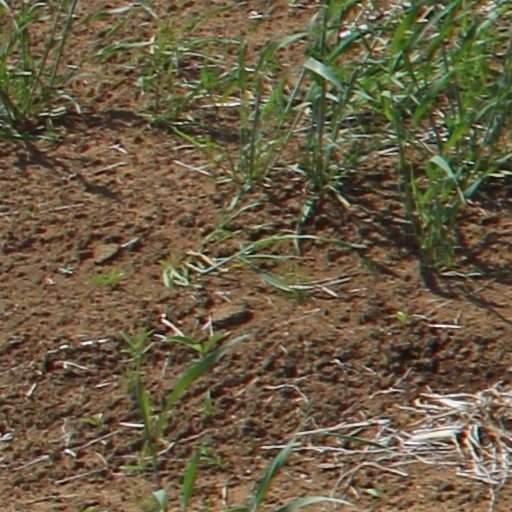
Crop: wheat